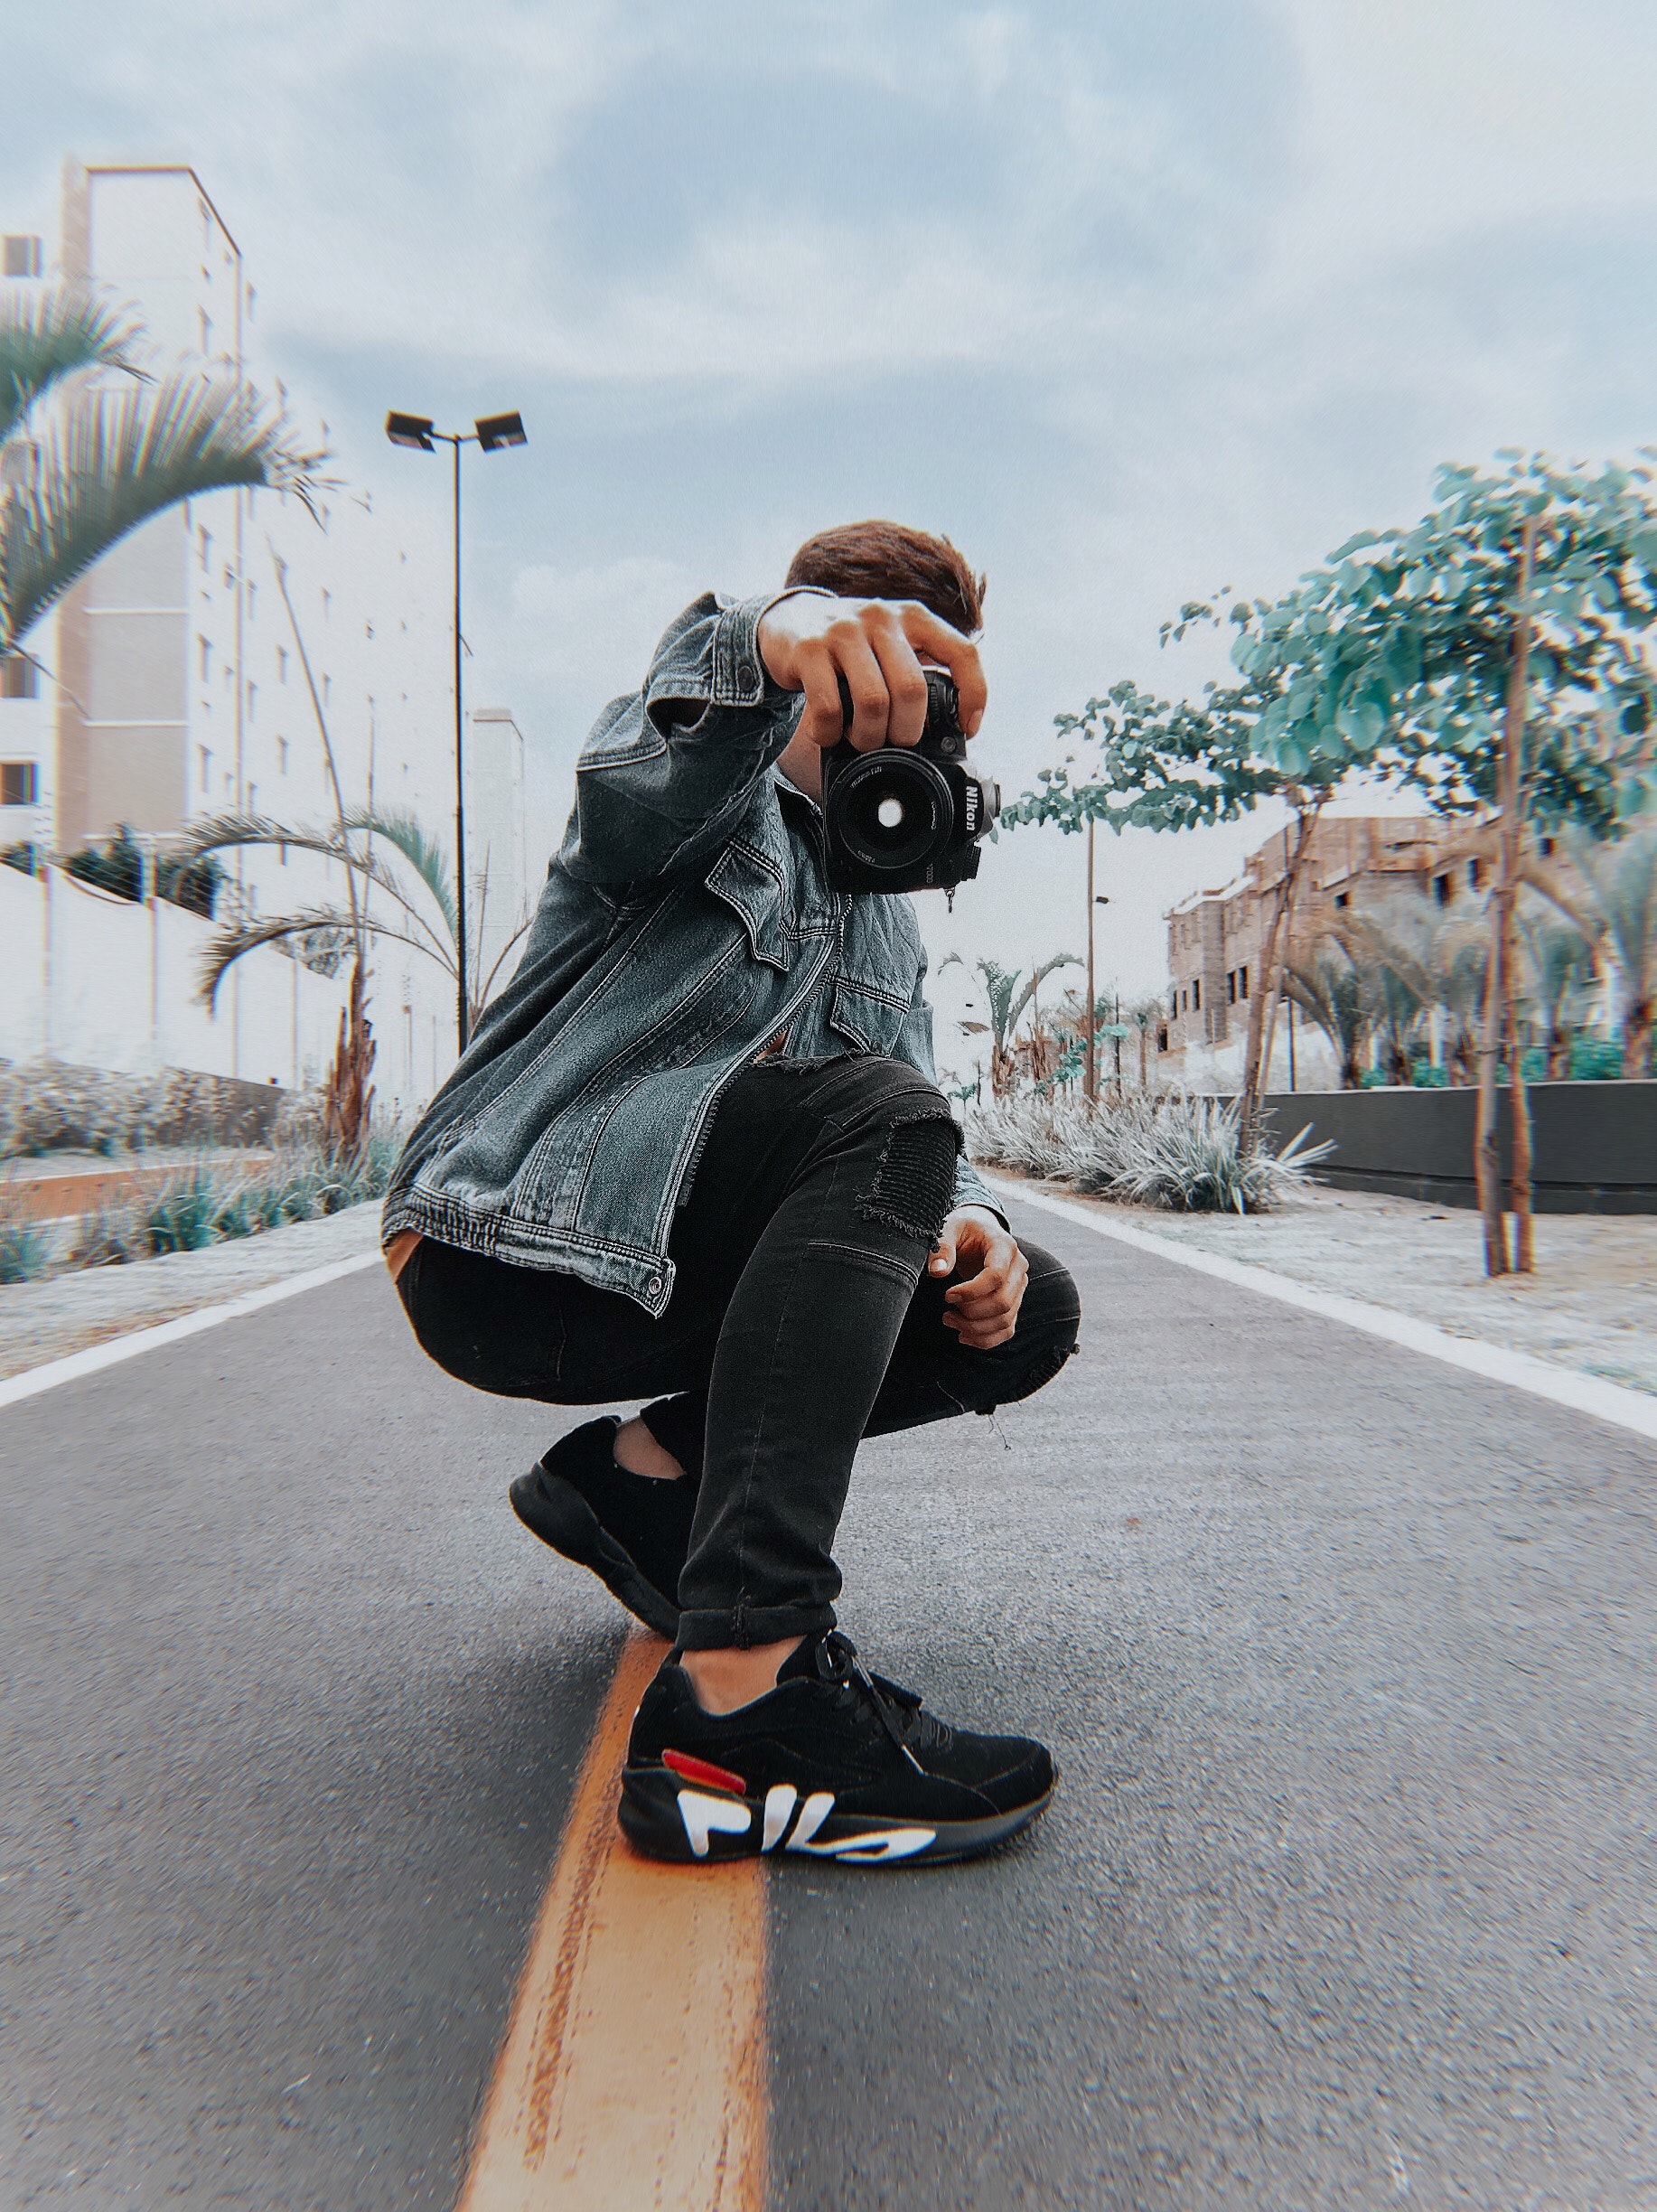
skateboarder, cool, snapshot, skateboard, recreation, footwear, longboard, photography, skateboarding, street fashion, sports equipment, Skateboarding Equipment, longboarding, boardsport, rolling, leisure, shoe, asphalt